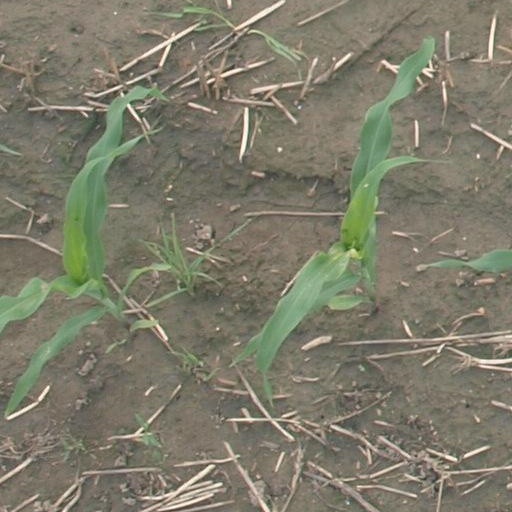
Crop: maize; corn